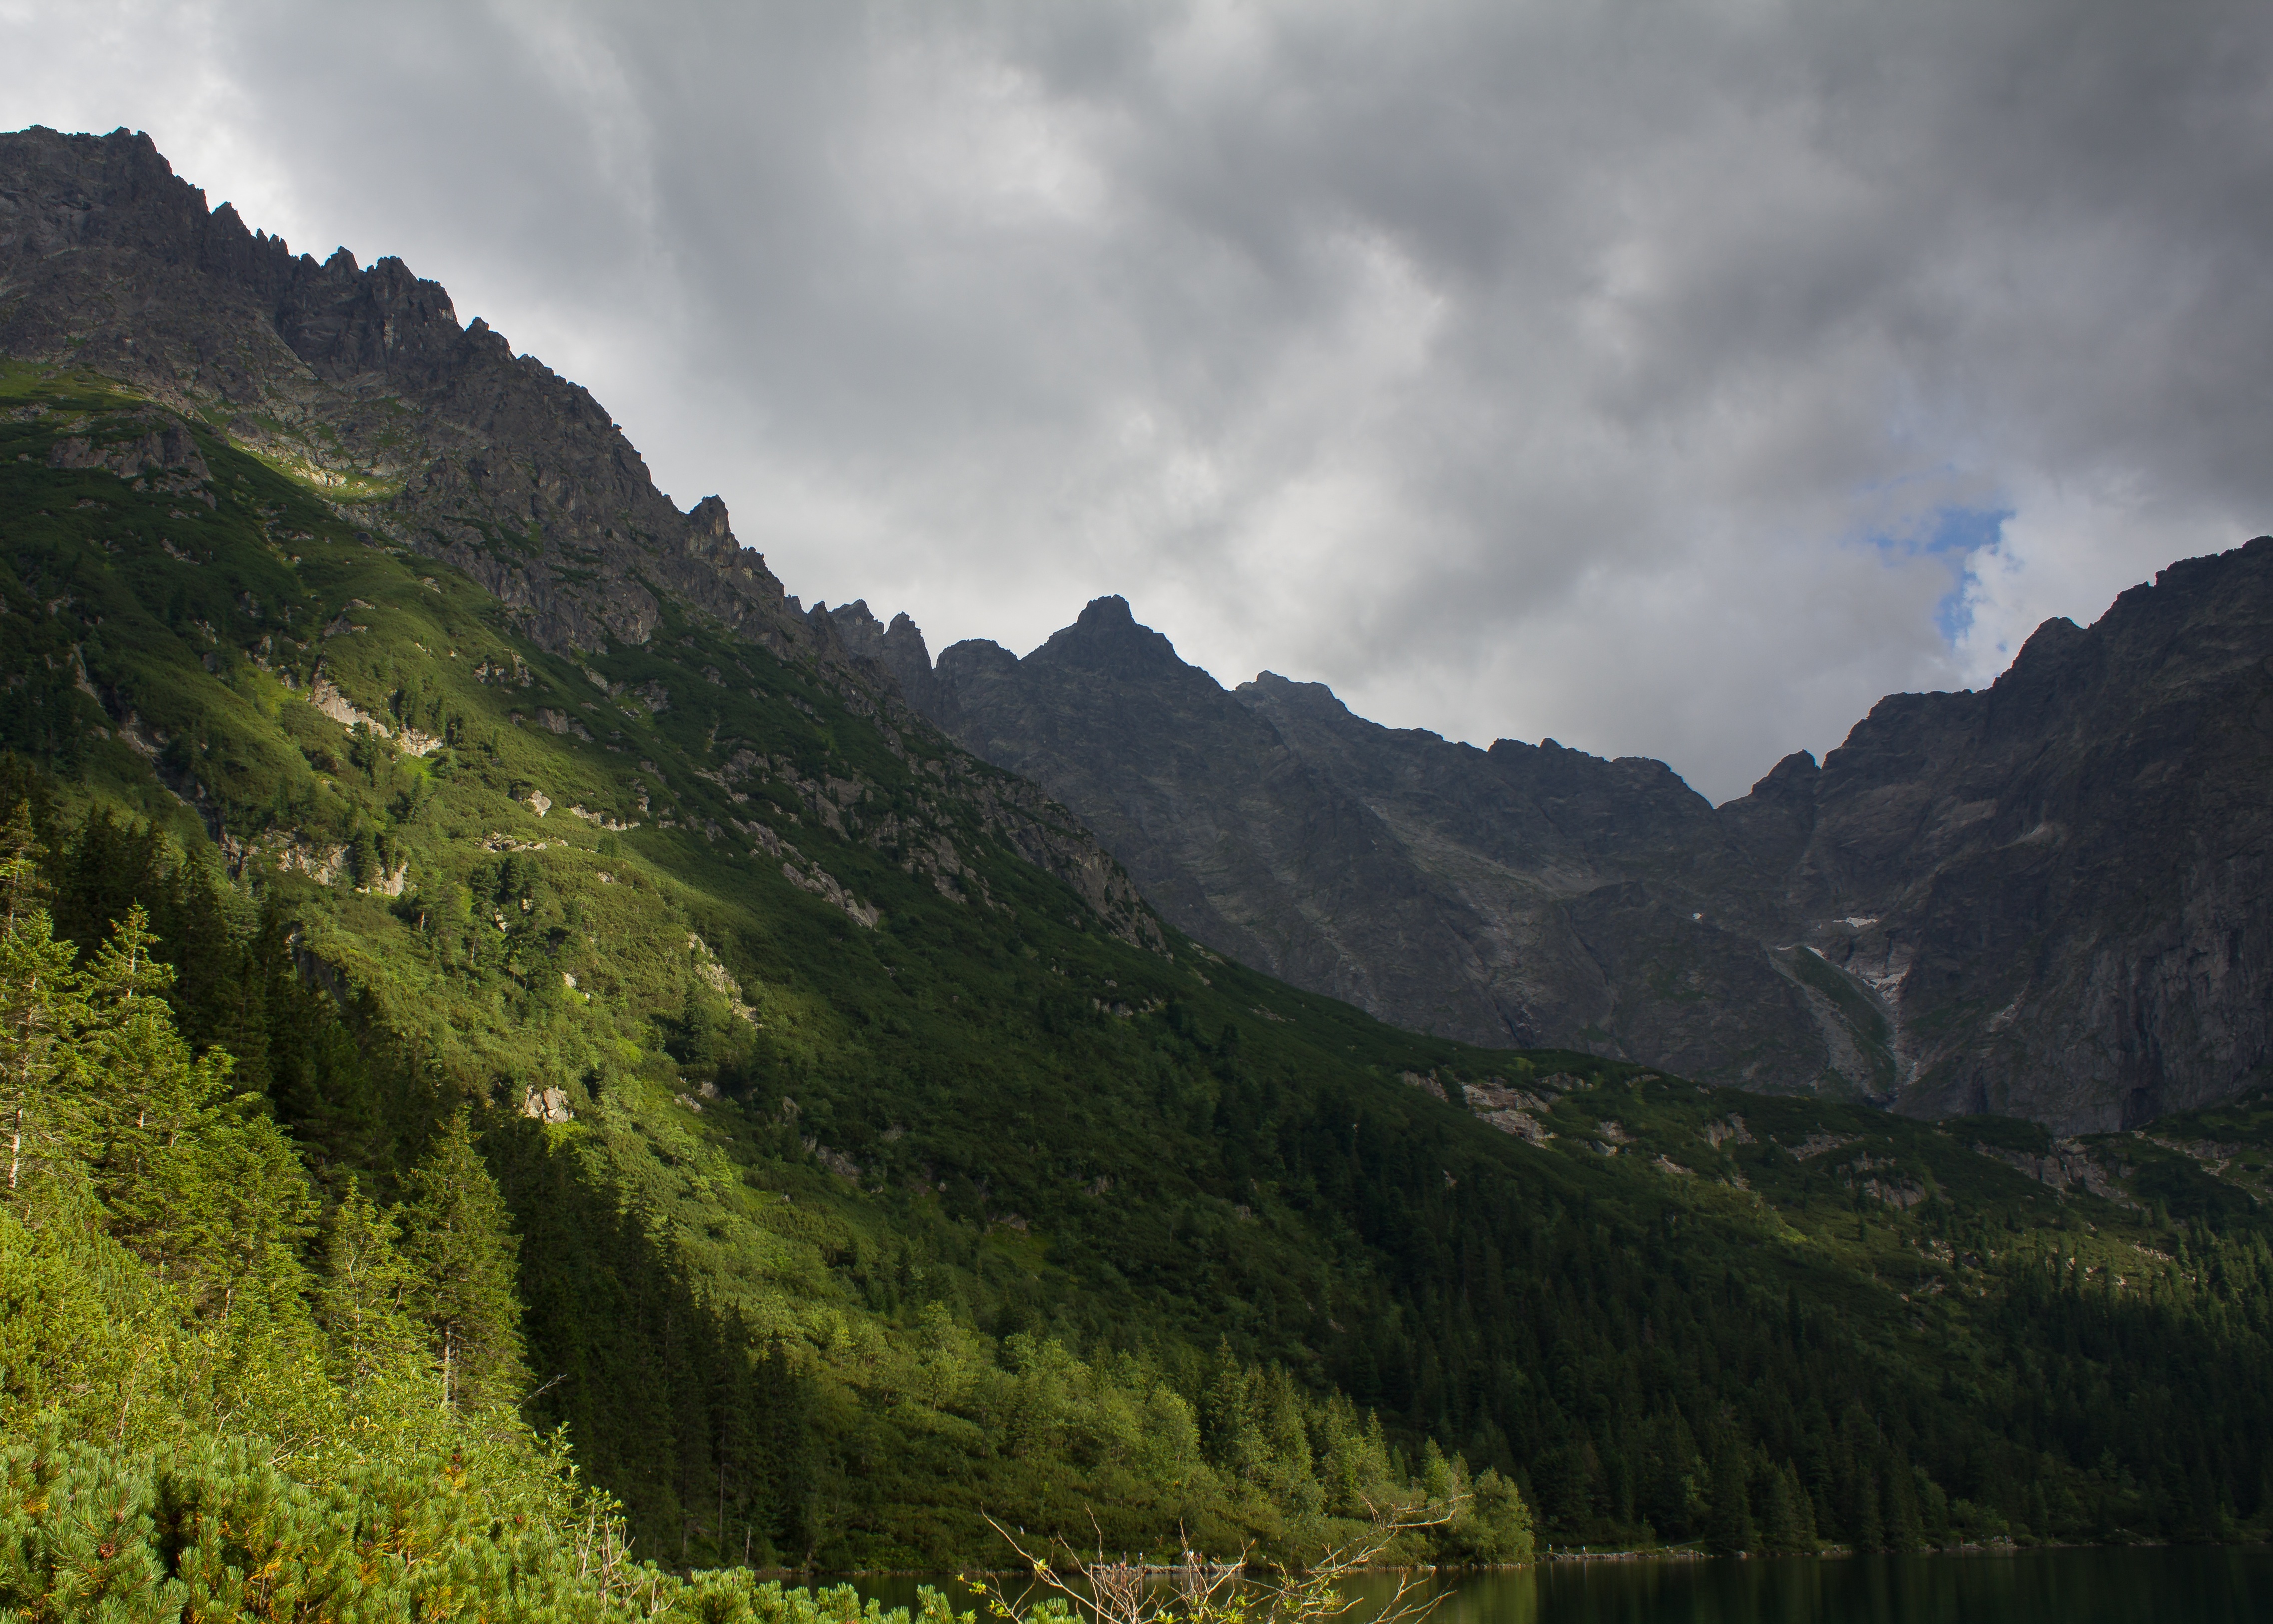
landscape, tree, nature, forest, wilderness, mountain, cloud, meadow, hill, lake, valley, mountain range, highland, ridge, alps, plateau, fell, loch, landform, mountain pass, geographical feature, atmospheric phenomenon, mountainous landforms